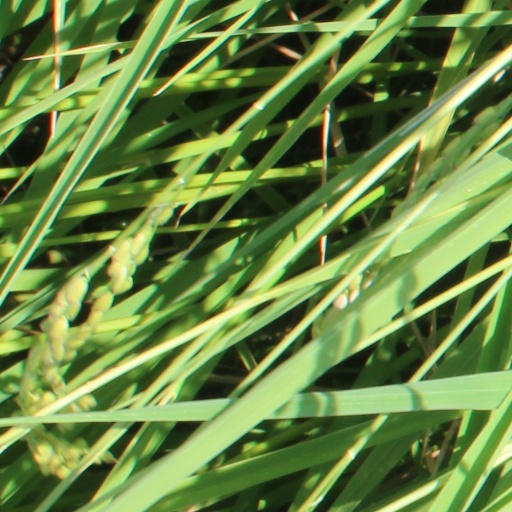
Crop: rice